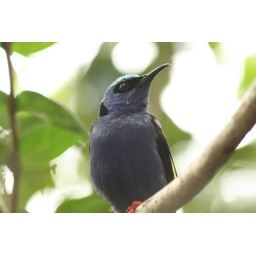
I took this picture at a pitanga tree in our house in Setiba beach (Brazil)